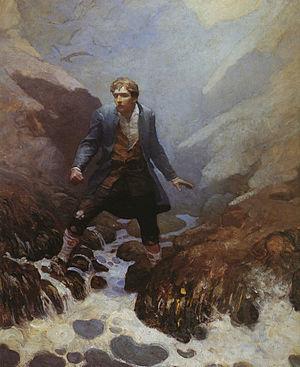
Sur l'île d'Earraid, peinture à l'huile de N. C. Wyeth, 1913, 101.5 x 81.2 cm (voir les détails ici [2])
Enlevé !, également paru sous le titre : Les Aventures de David Balfour, est un roman d'aventures de Robert Louis Stevenson publié en 1886. En France, il a été édité pour la première fois en 1905.